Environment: real
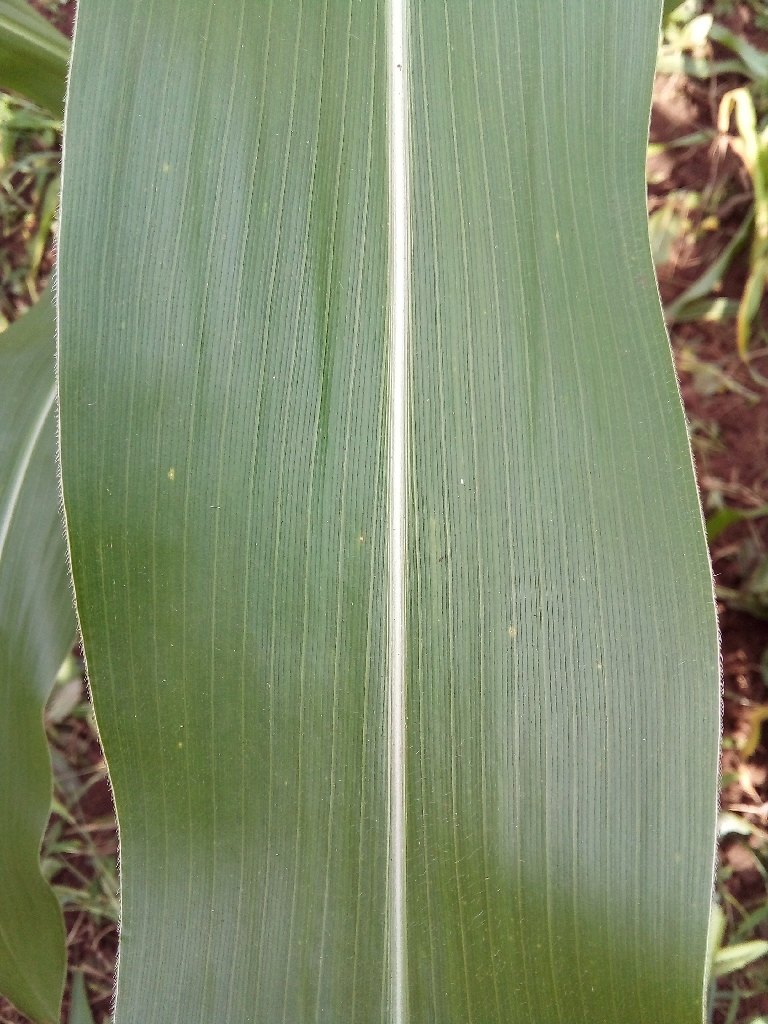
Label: healthy